Neo-Assyrian Empire

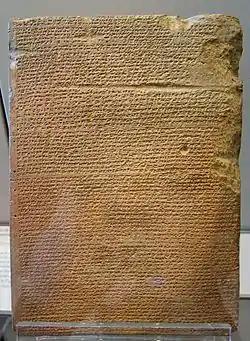
Annals of Tukulti-Ninurta II (890–884 BC), recounting one of his campaigns

Among the conquests of Adad-nirari, the most strategically important campaigns were the wars directed to the southeast, beyond the Little Zab river. These lands had previously been under Babylonian rule. One of Adad-nirari's wars brought the Assyrian army as far south as the city of Der, close to the border of the southwestern kingdom of Elam. Though Adad-nirari did not manage to incorporate territories so far away from the Assyrian heartland into the empire, he secured the city of Arrapha (modern-day Kirkuk). Arrapha in later times served as the launching point of innumerable Assyrian campaigns toward lands in the east. A testament to Adad-nirari's power was that he managed to secure a border agreement with the Babylonian king Nabu-shuma-ukin I (900–887 BC), sealed through both kings marrying a daughter of the other. Adad-nirari also continued Ashur-dan's efforts in the west; in his wars, he defeated numerous small western kingdoms. Several small states, such as Guzana, were made into vassals and others, such as Nisibis, were placed under pro-Assyrian puppet-kings. After his successful wars in the region, Adad-nirari was able to go on a long march along the Khabur river and the Euphrates, collecting tribute from all the local rulers without being met with any military opposition. In addition to his wars, he also conducted important building projects; the city of Apku, located between Nineveh and Sinjar and destroyed , was rebuilt and became an important administrative center.